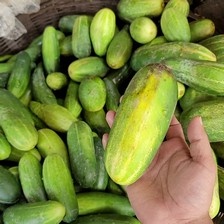
Label: cucumber